Honda Super Cub

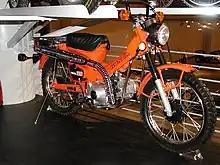
A Honda CT110 Trail 110 Hunter Cub, the final model of the Trail Cub line, produced from 1981 to 2000

An on- and off-road version of the Super Cub, what today would be classed as a dual-sport motorcycle but called a trail bike at the time, the CA100T Trail 50, came out in 1961. Jack McCormack, the first national sales manager of American Honda Motor Company, said the Trail 50, and even more so the later Honda CB77, was the result of Honda's willingness to listen to and respond customer demand. "When you talk about Japanese manufacturers, their strength (besides the quality of their equipment) was that they listened to the marketplace. People always suggest that it was about Japanese management, but, to be frank, I was never impressed with Japanese management. They did what no other motorcycle maker did—they listened."